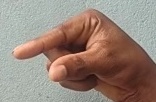
ASL sign: Q